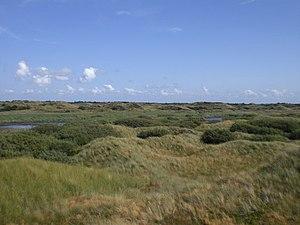
Le parc national de la mer des Wadden est un des quatre parcs nationaux du Danemark. Il couvre la partie danoise de la mer des Wadden de Ho Bugt à la frontière allemande. D'une superficie de 1 466 km², dont 300 km² terrestres, il inclut les îles de Rømø, de Mandø et de Fanø, ainsi que Skallingen, la vallée de Varde Å et de nombreux marais salants et polders près de Tjæreborg, Ribe et Tønder.